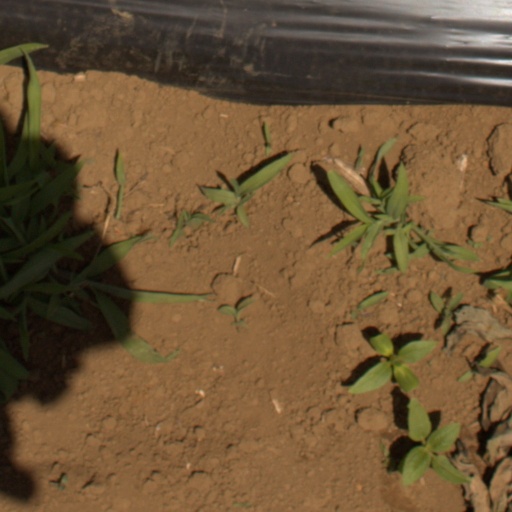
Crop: Jerusalem artichoke